Julie Andrieu

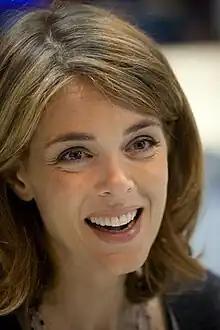
Andrieu in 2012

Julie Andrieu (born 27 February 1974) is a French television and radio presenter and food critic.